Xerocrassa diensis

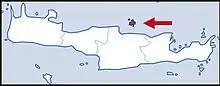
Distribution

This species is endemic to the island of Dia in Greece.